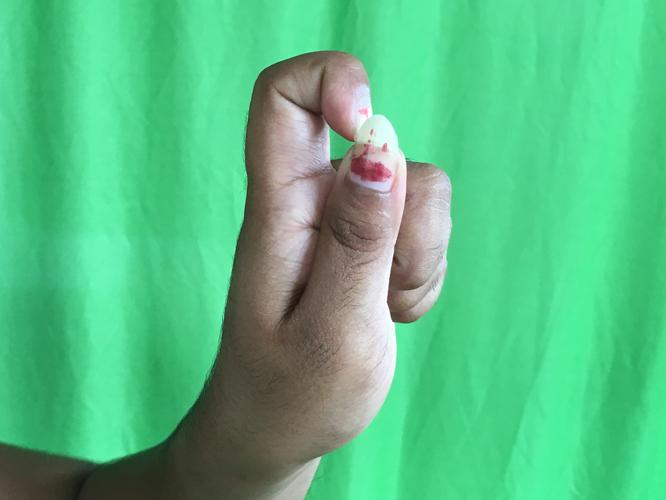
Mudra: Kapith
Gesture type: single_hand